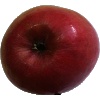
Label: apple_crimson_snow